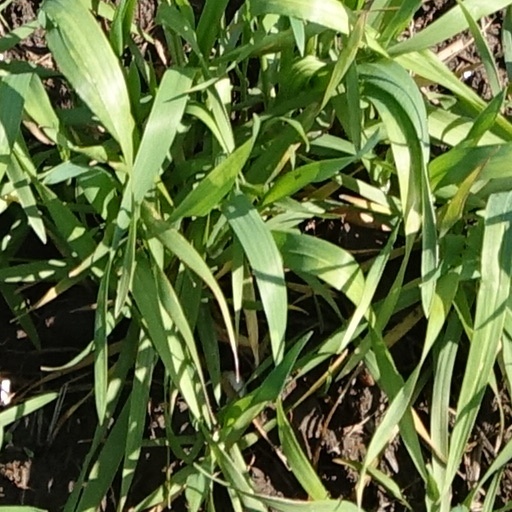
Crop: wheat